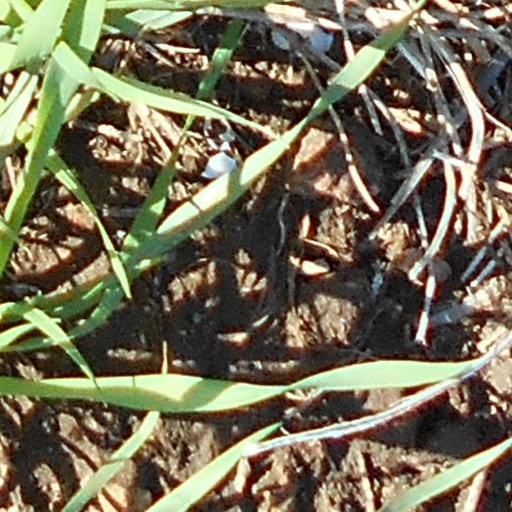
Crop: wheat